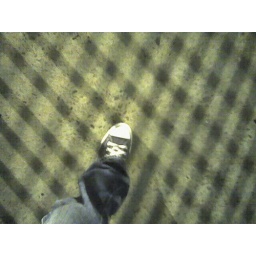
This is my shoe crossing the footbridge in the competing shadows of kings cross street lights